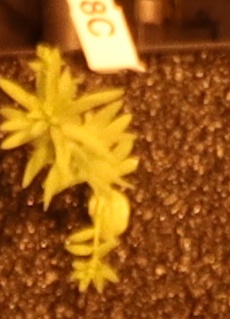
Label: Flax